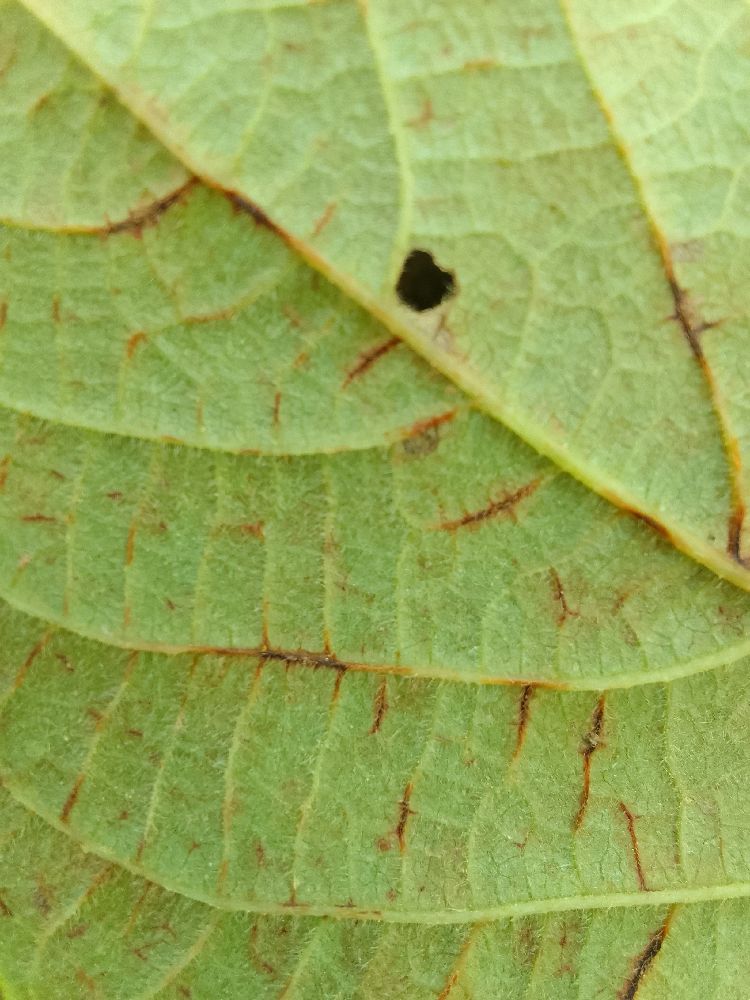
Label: anthracnose